Van Wert Bandstand

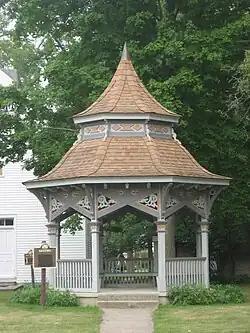
Front of the bandstand

The Van Wert Bandstand is a historic gazebo in Van Wert, a city in the far western portion of the U.S. state of Ohio. Built in 1874, this octagonal bandstand is a wooden structure crafted in the High Gothic Revival style. Among its most distinctive elements is its two-part roof: rising to a central point, the steep roof is split between upper and lower portions by a double cornice with an ornate frieze. Elaborate design continues down below the roof: the eaves underneath the roof's base rest upon carven brackets, which are secured to pillars whose capitals are trimmed with a sawtooth pattern. Finally, the entire roof is supported by a cross-shaped structure that features elements such as three musical notes.